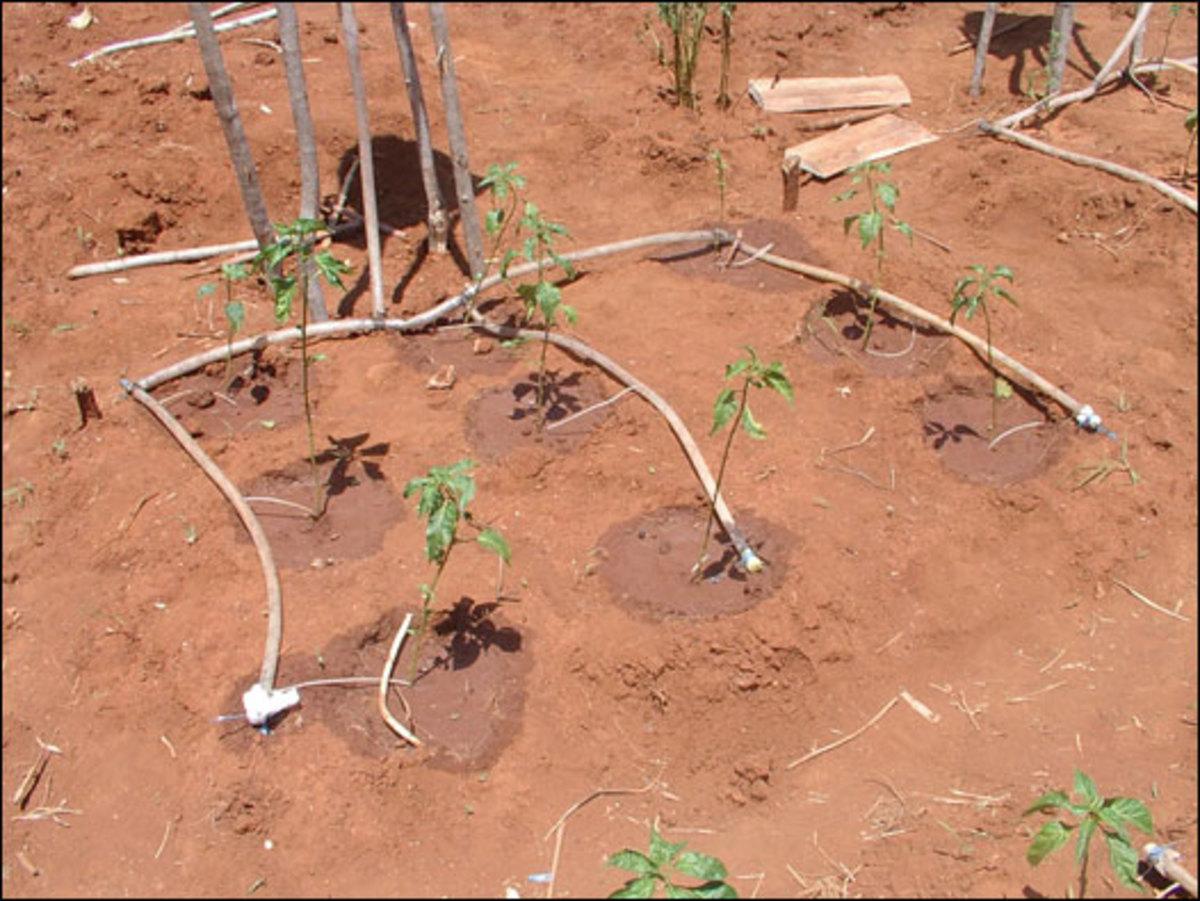
Mimea iliyopandawa na kuonekana kumwagiliwa maji. Paipu ama mabomba ya kupeleka na kumwagilia maji yakionekana yakiwa yamepangwa kwenye safu. Vyote vikionyesha aina ya umwagiliaji maji ya matone ambayo maji yamemwagiliwa kwenye mizizi wa mimea.